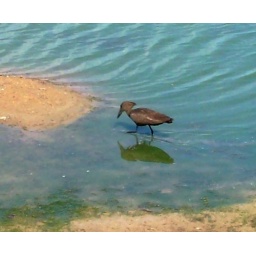
bird in the water